Lily Rabe

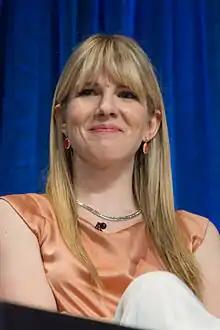
Rabe in 2014

Lily Rabe (born June 29, 1982) is an American actress. She is best known for her multiple roles on the FX anthology horror series "American Horror Story" (2011–2021). For her performance as Portia in the Broadway production of "The Merchant of Venice", she received a nomination for the Tony Award for Best Actress in a Play.